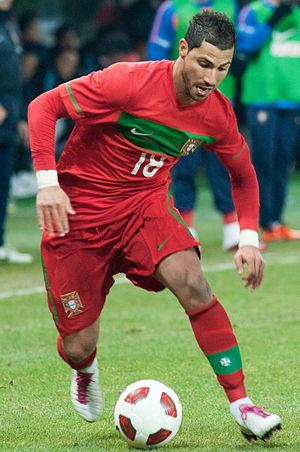
Le Beşiktaş Jimnastik Kulübü est la section football d'un club turc fondé le 4 mars 1903 pour la gymnastique, mais la section football ne voit le jour qu'en 1911. Le club est basé à Istanbul dans le quartier du même nom et joue ses matchs à domicile dans le Stade İnönü du BJK jusqu'en 2013, année où débute la construction de son nouveau stade, le Vodafone Park, nouveau nom depuis juin 2017, auparavant Vodadone Arena, dont la construction s'est achevée par son inauguration officielle sans ses supporters le 10 avril 2016, suivi le lendemain par un premier match dans une ambiance survoltée. Les matchs à domicile du club sont dans un premier temps délocalisés au Recep Tayyip Erdoğan Stadyumu et au Stade olympique Atatürk pour la saison 2013-2014, puis uniquement au Stade olympique Atatürk à partir de la saison 2014-2015. Le club évolue depuis 1959 sans discontinuer dans la Spor Toto Süper Lig, la première division du football turc.